TEC-1

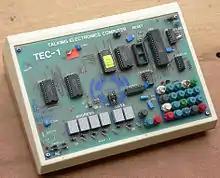
The Z80 based single-board computer released by Talking Electronics in Australia. This particular computer, owned by Ken Stone, featured on the cover of issue 11.

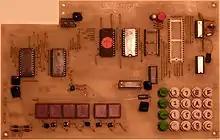
This is the first prototype of the Talking Electronics Computer to work without corrections to the PCB trackwork. The one before had track-work errors. After debugging that, this one was made. Once it was verified to be correct, the five blue versions were made. This was then modified to fit in a rack case with a touch pad keyboard and external display for the purpose of controlling a traffic light related display at trade shows.

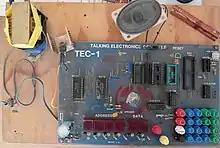
The second of five TEC 1 Prototypes made with silk screened PCBs, on its original baseboard. This unit was featured on the cover of Talking Electronics Issue 10, and has undergone modification since then. Of particular note are the replacement keys.

The TEC-1 is a single-board kit computer first produced by the Australian hobbyist electronics magazine Talking Electronics in the early 1980s. The design by John Hardy and Ken Stone was based on the Zilog Z80 CPU, had 2K of RAM and 2K of ROM in a default configuration. Later versions used a 4k ROM with two different versions of the monitor software selectable via a switch. This allowed the early software presented in the magazine to be used with the later version of the TEC-1.